Godzilla vs. Biollante

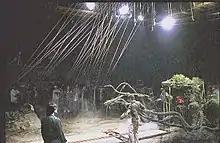
Preparation of the Biollante model for the final battle scene. The model required 32 wires to operate.

Koichi Kawakita, who had previously worked for Tsuburaya Productions, replaced Teruyoshi Nakano as head of the series' special effects unit after Toho became impressed at his work in "Gunhed". Kawakita made use of "Gunhed"'s special effects team Studio OX, and initially wanted to make Godzilla more animal-like, using crocodiles as references, but was berated by Tanaka, who declared Godzilla to be "a monster" rather than an animal. Kenpachiro Satsuma returned to portray Godzilla, hoping to improve his performance by making it less anthropomorphic than in previous films. Suitmaker Noboyuki Yasamaru created a Godzilla suit made specifically with Satsuma's measurements in mind, unlike the previous one which was initially built for another performer and caused Satsuma discomfort. The resulting 242 lb suit proved more comfortable than the last, having a lower center of gravity and more mobile legs. A second 176 lb suit was built for outdoor underwater scenes. The head's size was reduced, and the whites around the eyes removed. On the advice of story finalist Shinichiro Kobayashi, a double row of teeth was incorporated in the jaws. As with the previous film, animatronic models were used for close-up shots. These models were an improvement over the last, as they were made from the same molds used for the main costume, and included an articulated tongue and intricate eye motion. The suit's dorsal plates were filled with light bulbs for scenes in which Godzilla uses his atomic ray, thus lessening reliance on optical animation, though they electrocuted Satsuma the first time they were activated. Satsuma was also obliged to wear protective goggles when in the suit during scenes in which Godzilla battles the JSDF, as real explosives were used on set. The film was mainly shot at the Toho lot, although some filming occued on location at the East Fuji Maneuver Area.